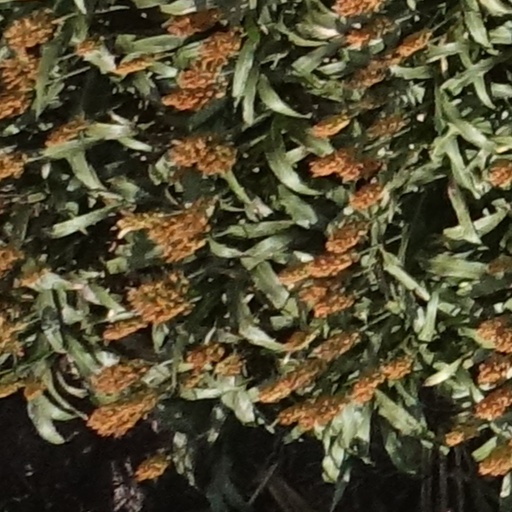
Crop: sorghum